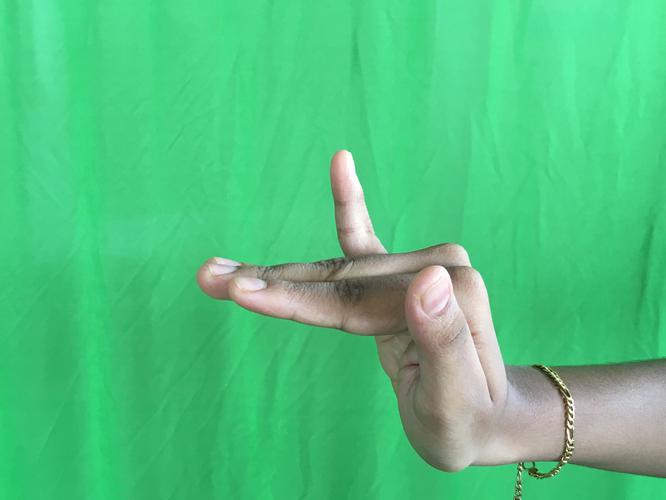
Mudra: Mrigasirsha
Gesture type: single_hand